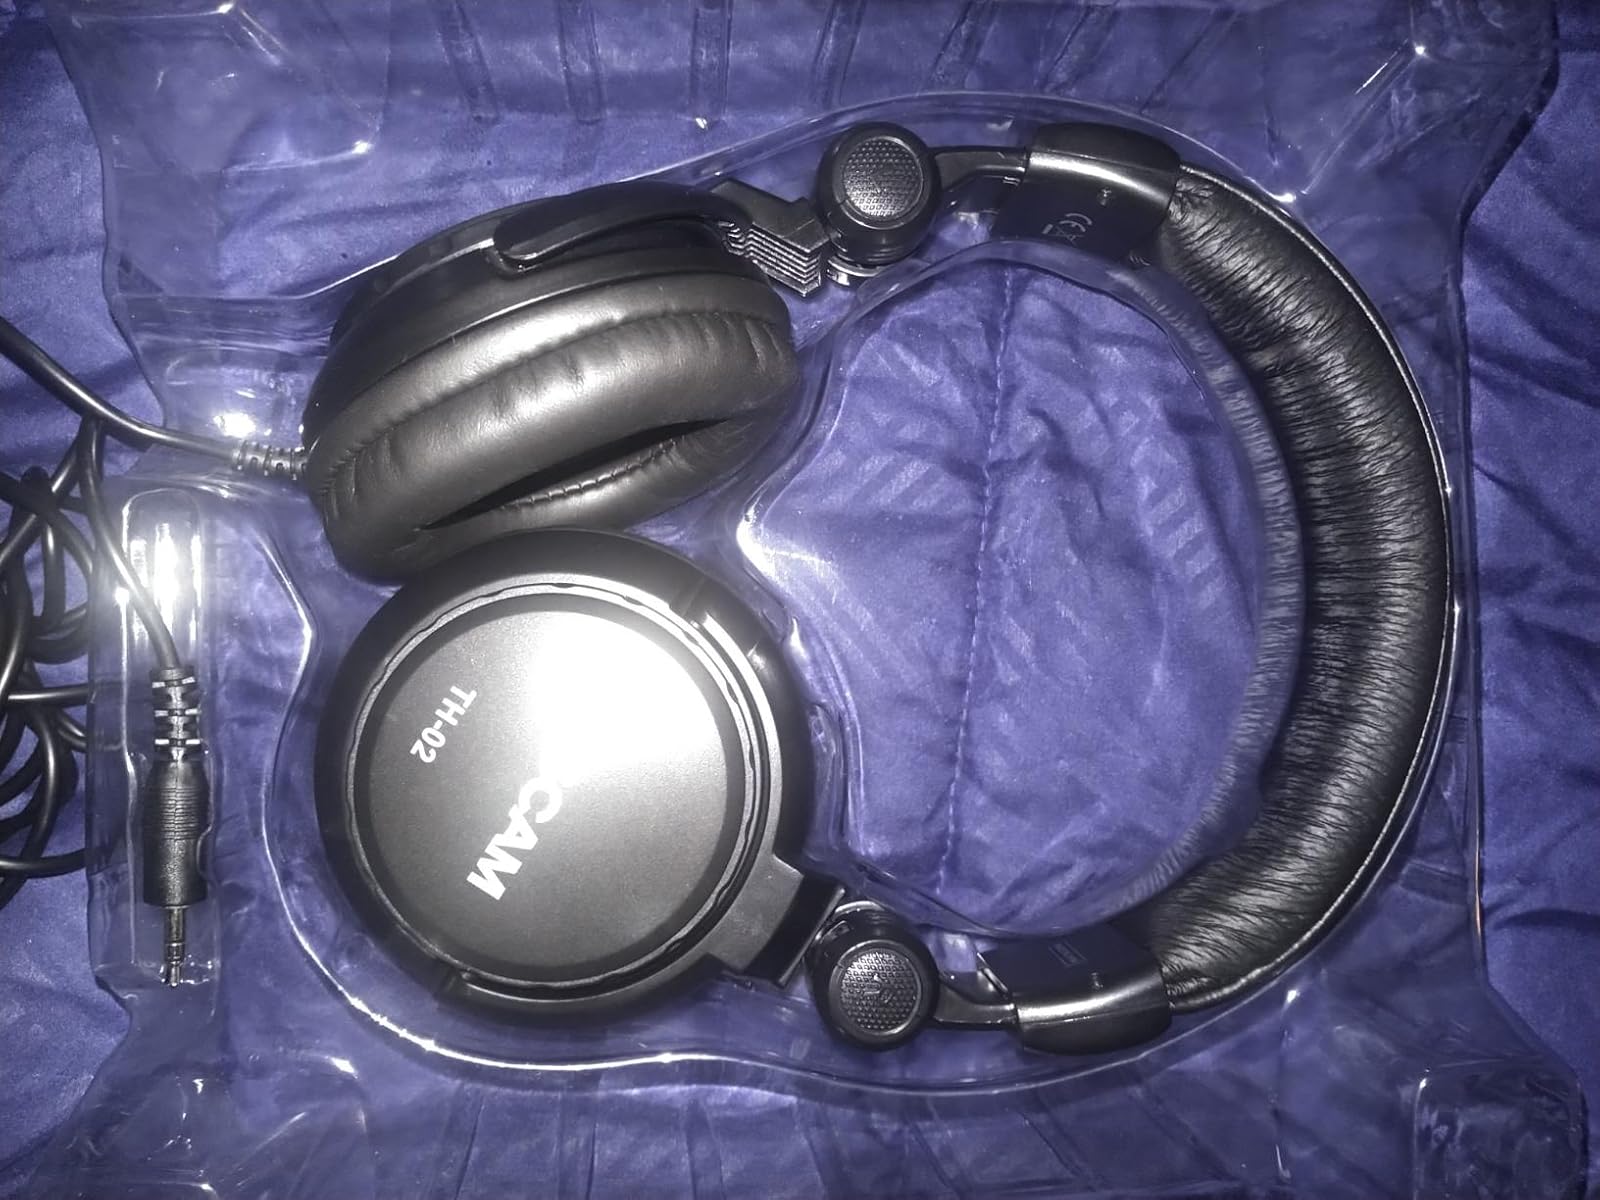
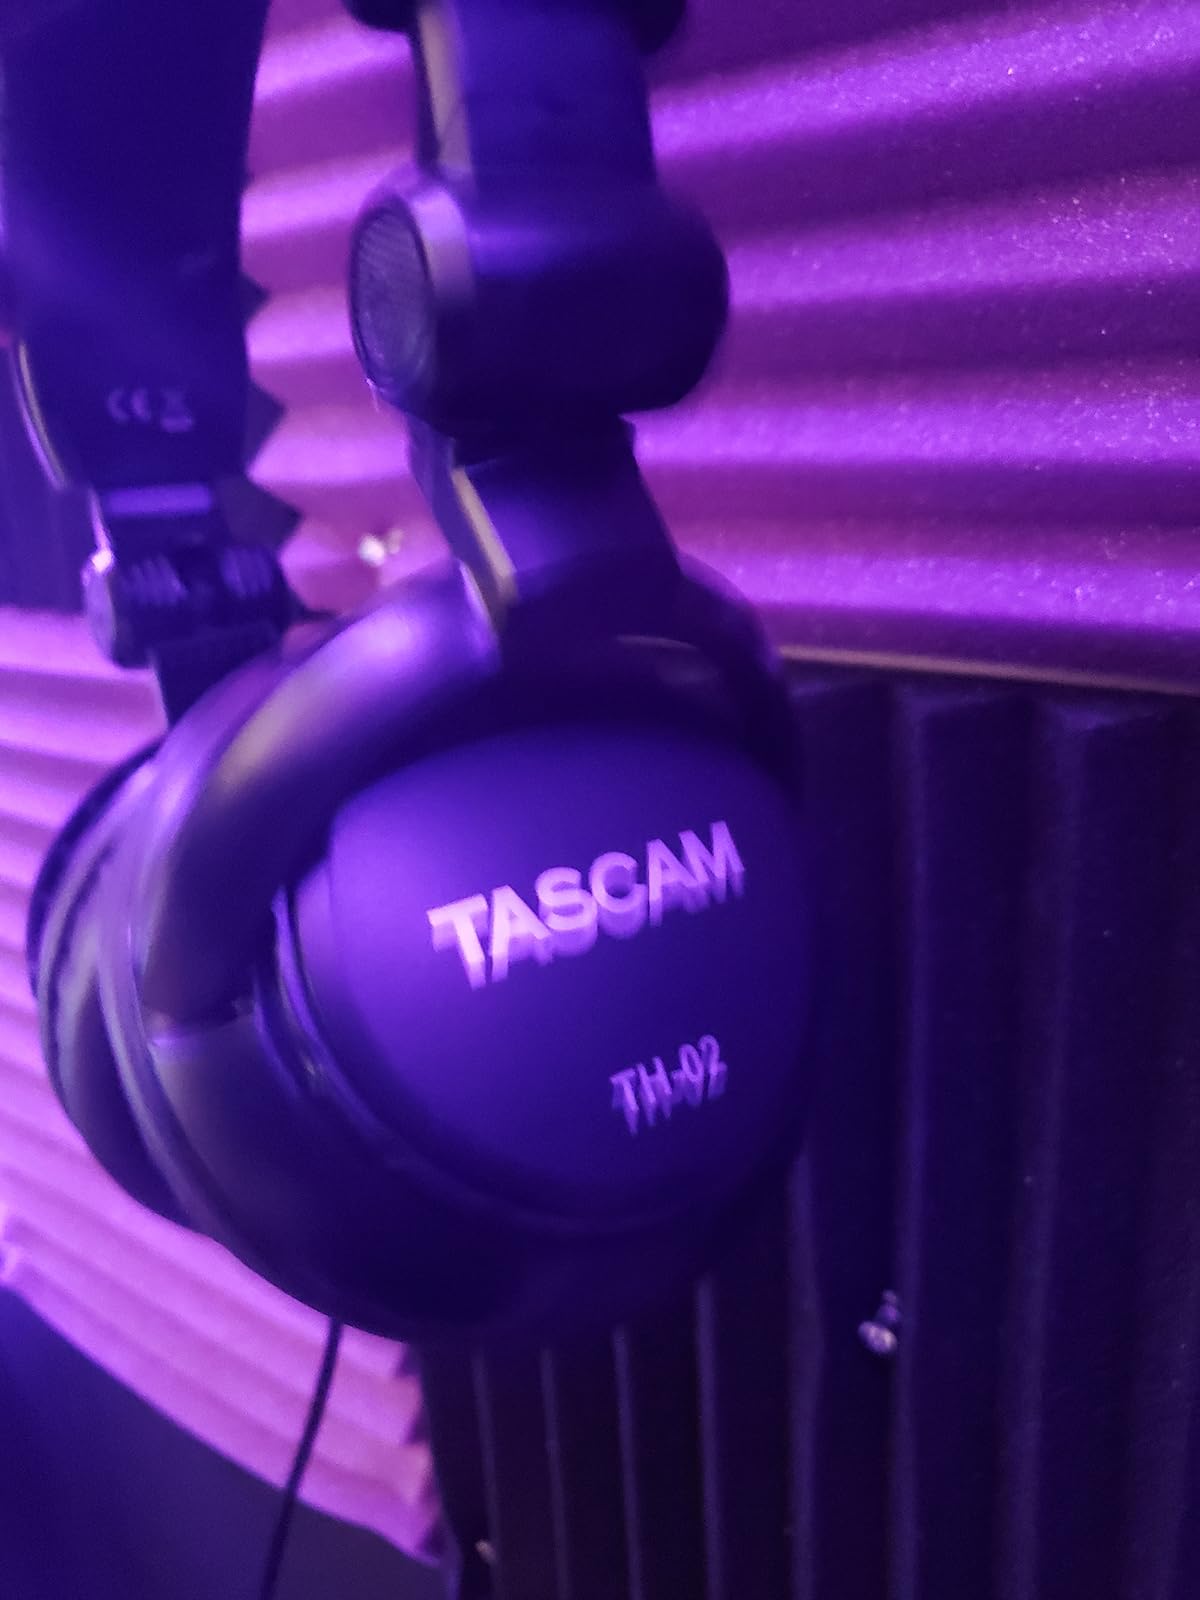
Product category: headphones
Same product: yes